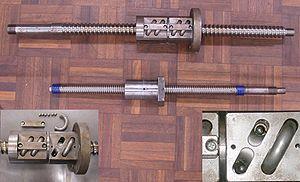
Vis à billes
Un écrou est un composant élémentaire d'un système vis/écrou destiné à l'assemblage de pièces ou à la transformation de mouvement.
Une vis à billes est un mécanisme assurant la conversion d'un mouvement de rotation en un mouvement de translation. C'est un équivalent du mécanisme de vis-écrou, où des billes sont intercalées entre les deux pièces.